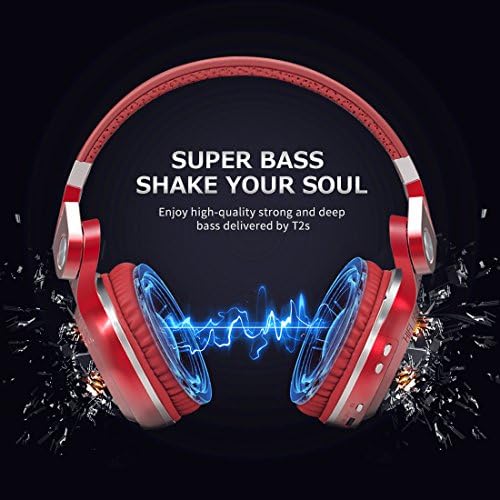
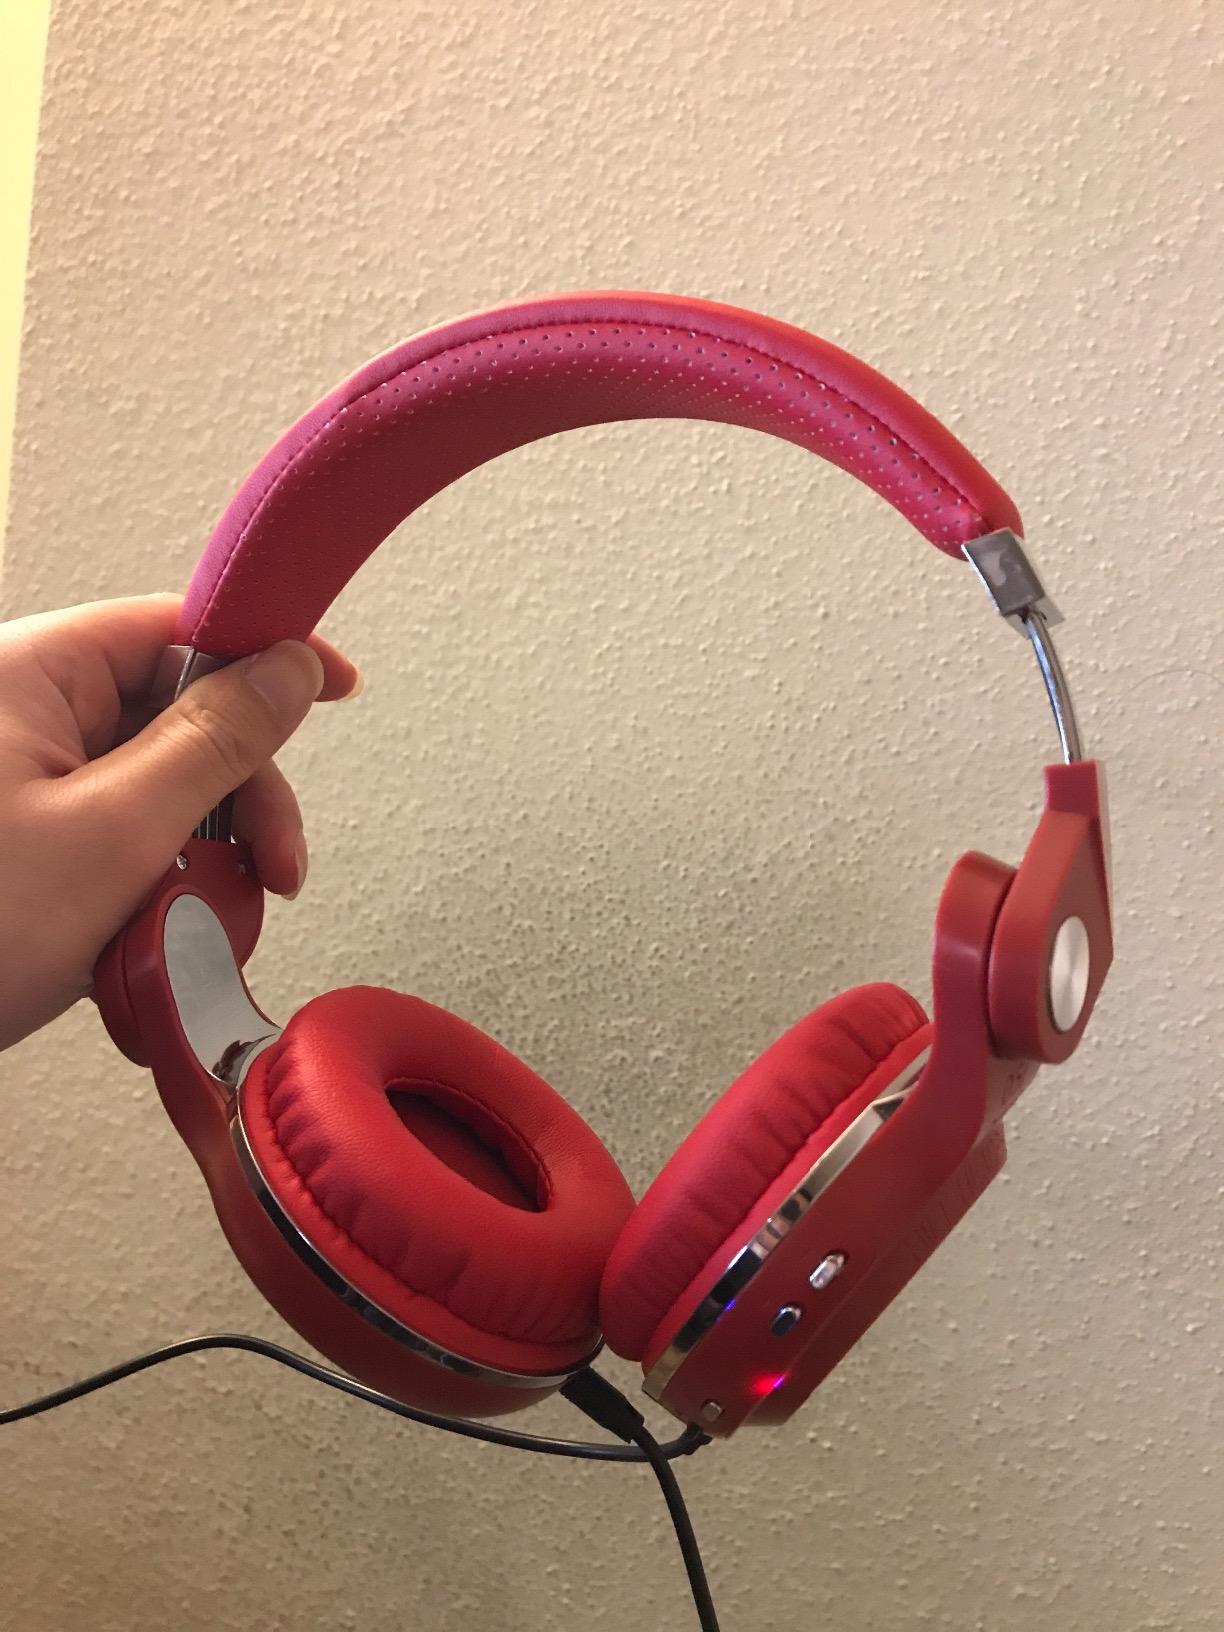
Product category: headphones
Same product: yes